Culture of Tunisia

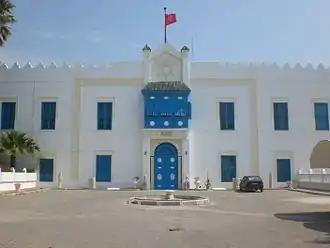
The National Foundation, Beit El-Hikma, Tunis-Carthage

Tunisian culture is a product of more than three thousand years of history and an important multi-ethnic influx. Ancient Tunisia was a major civilization crossing through history; different cultures, civilizations and multiple successive dynasties contributed to the culture of the country over centuries with varying degrees of influence. Among these cultures were the Carthaginian – their native civilization, Roman (Roman Africans), Vandal, Jewish, Christian, Arab, Islamic, Turkish, and French, in addition to native Amazigh. This unique mixture of cultures made Tunisia, with its strategic geographical location in the Mediterranean, the core of several civilizations of Mare Nostrum.